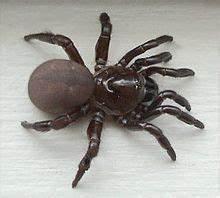
spider